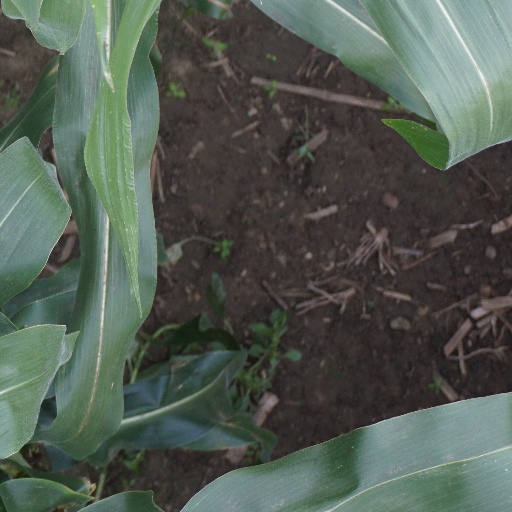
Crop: maize; corn